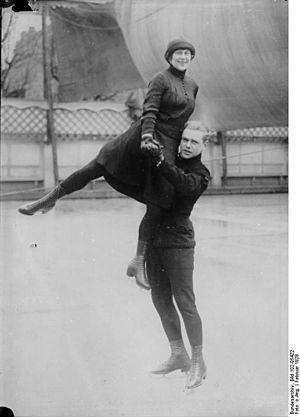
Otto Kaiser est un patineur artistique autrichien né le 8 mai 1901 et mort le 7 juin 1977.
Lilly Scholz-Gaillard est une patineuse artistique autrichienne née le 18 avril 1903.